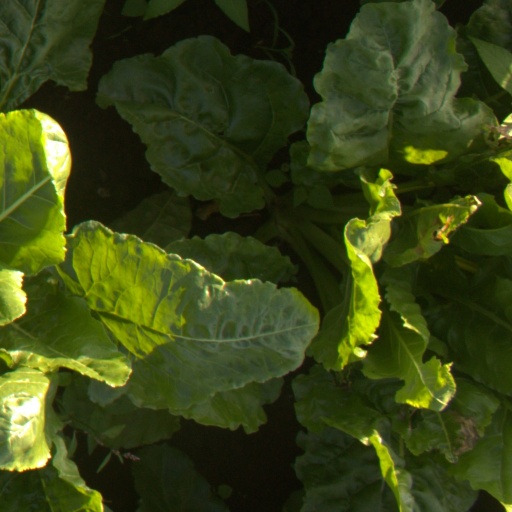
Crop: sugar beet